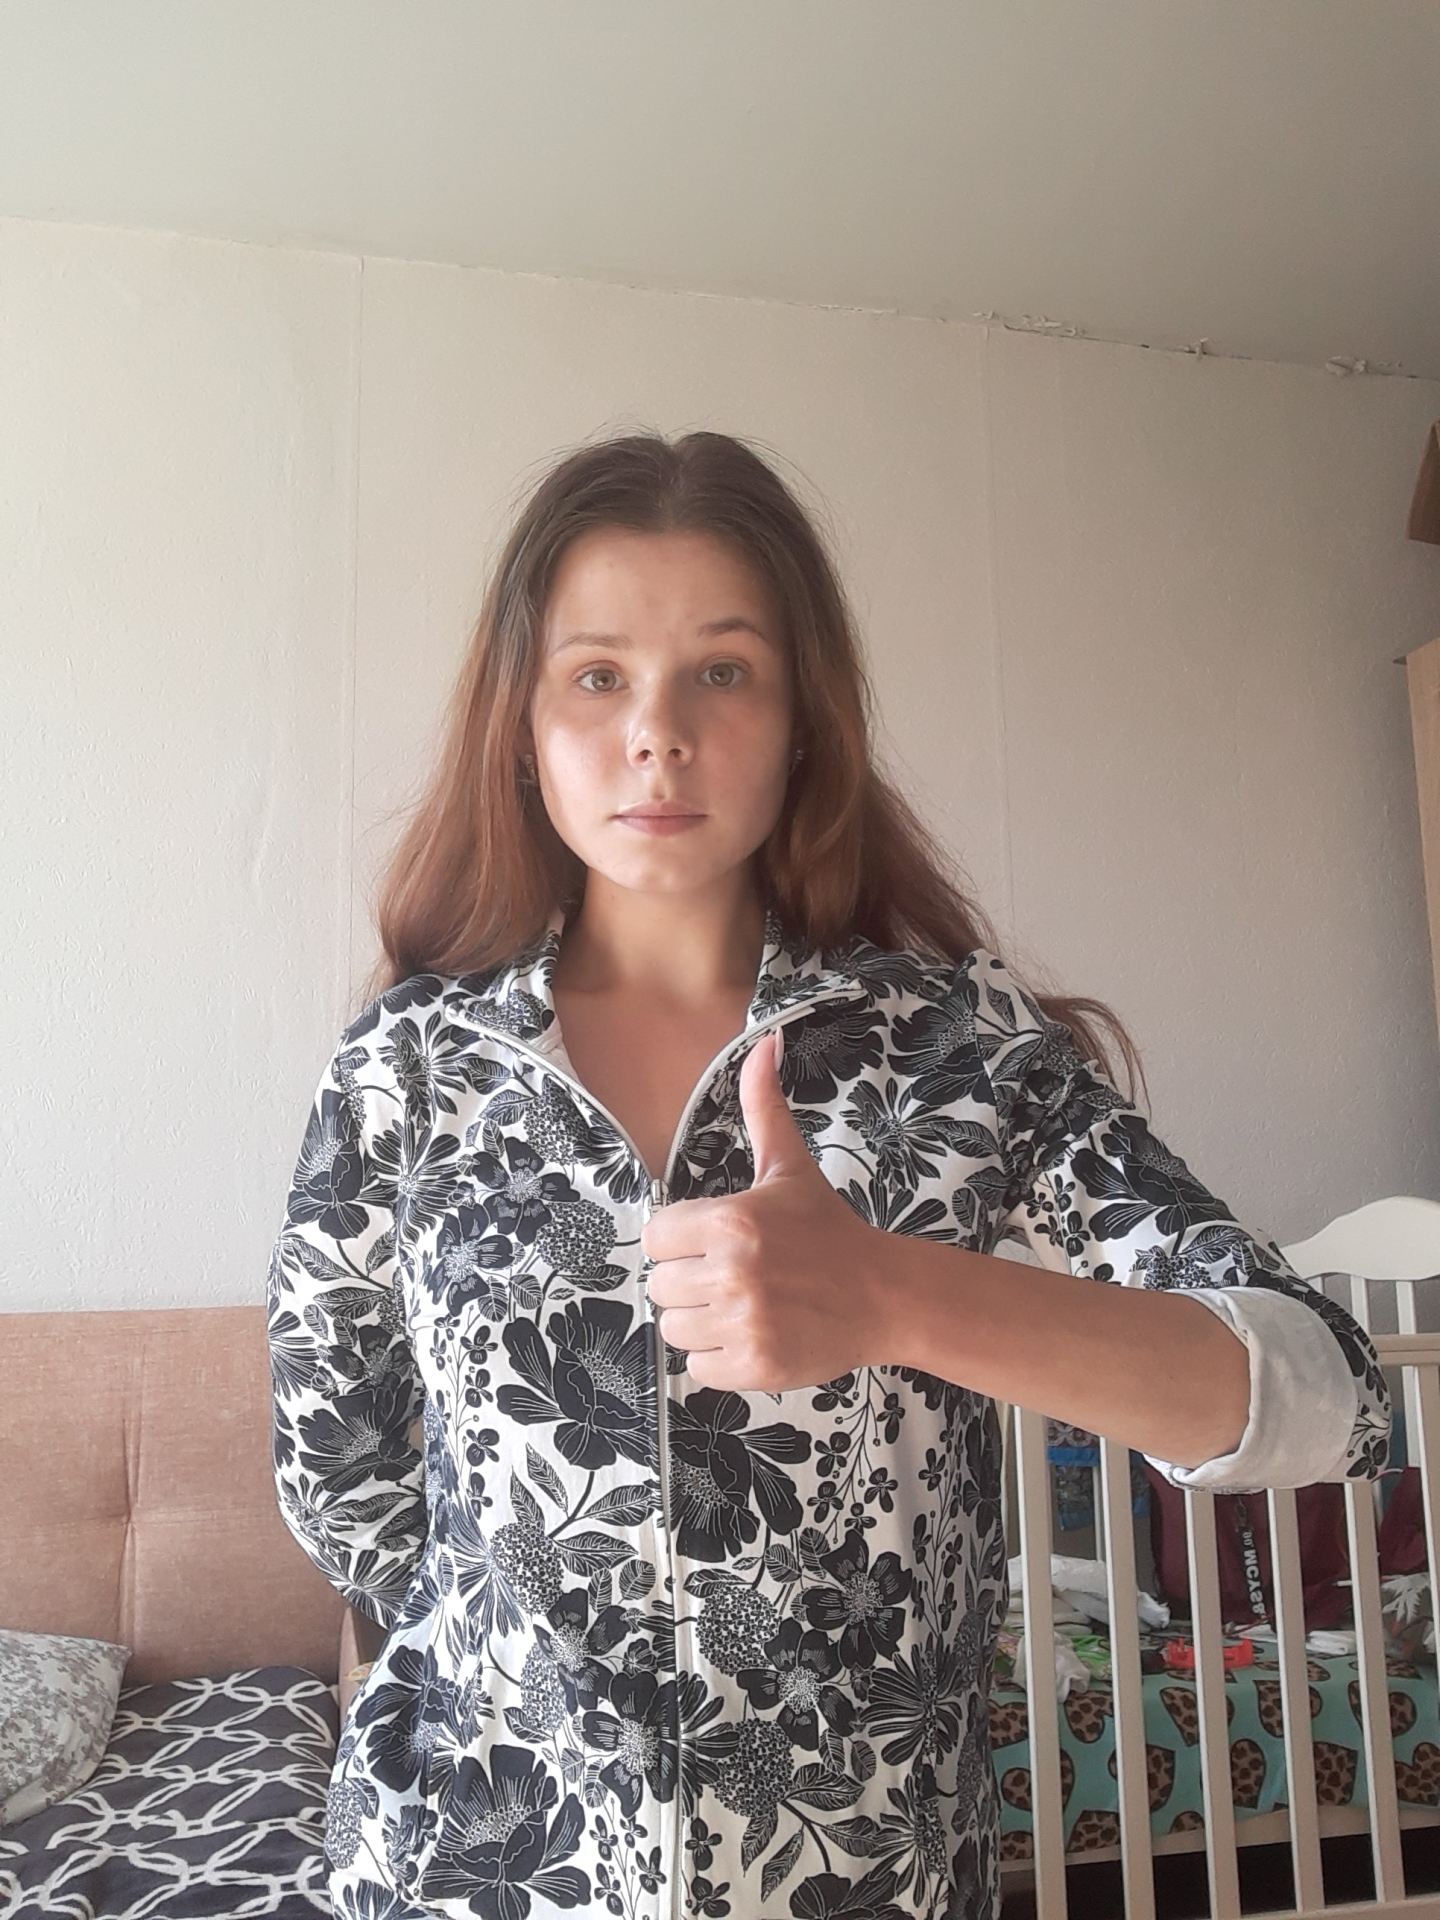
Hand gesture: like